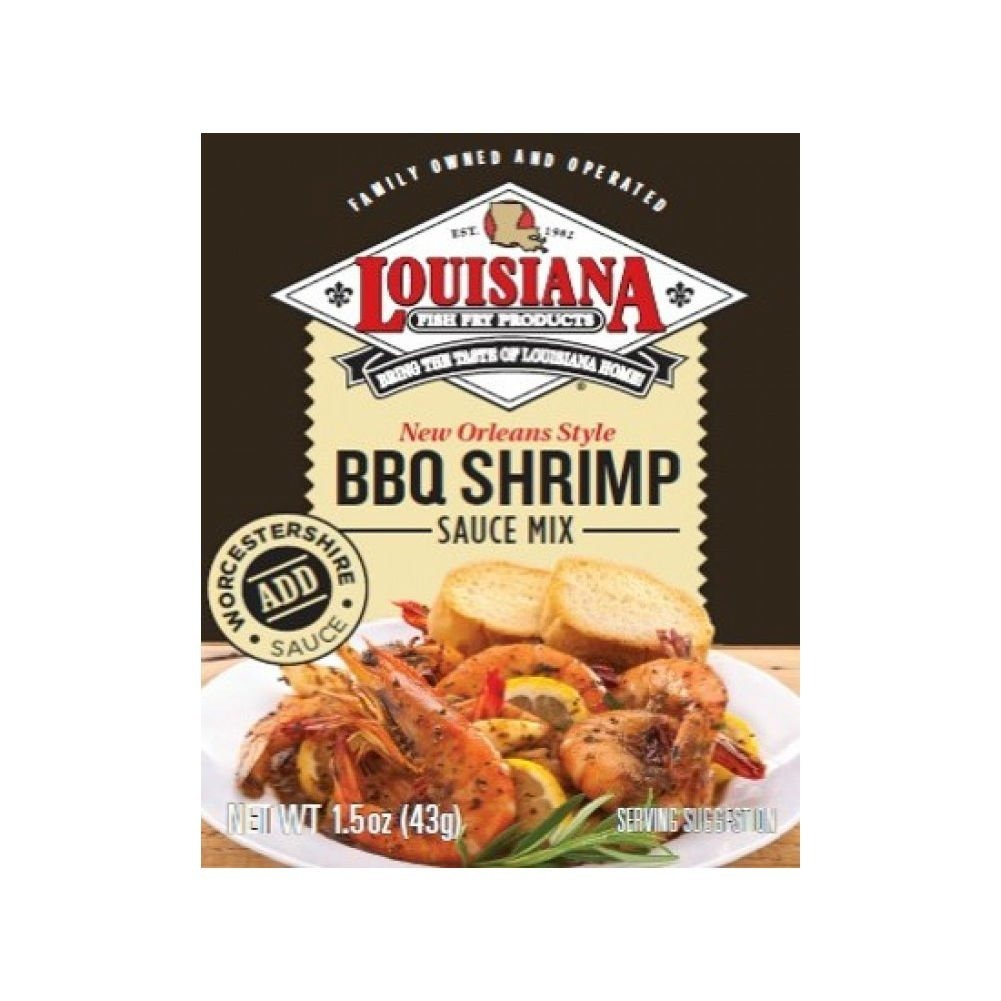
Item Name: Louisiana Fish Fry BBQ Shrimp Sauce Mix, 1.5-Ounce (Pack of 12)
Bullet Point 1: The package length of the product is 7.6 inches
Bullet Point 2: The package width of the product is 5.6 inches
Bullet Point 3: The package height of the product is 5.2 inches
Bullet Point 4: The package weight of the product is 1.3 pounds
Value: 18.0
Unit: Ounce

Price: 25.99